Clara Hughes

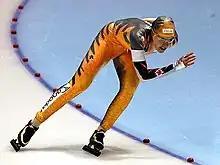
Hughes skating in 2007

In the 2000/2001 season, Hughes made a successful comeback to speed skating, participating in the World Single Distance Championships in Salt Lake City, where she finished 11th in the 3000 m.